Champakulam Moolam Boat Race

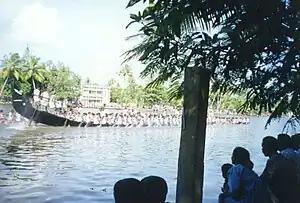

The Champakulam Moolam Boat Race is one of the oldest vallam kali (snake boat race) (after the Aranmula Boat Race) in Kerala state of south India. The race is held on the River Pamba on Moolam day (according to the Malayalam Era M.E) of the Malayalam month Midhunam, the day of the installation of the deity at the Ambalappuzha Sree Krishna Swamy Temple.